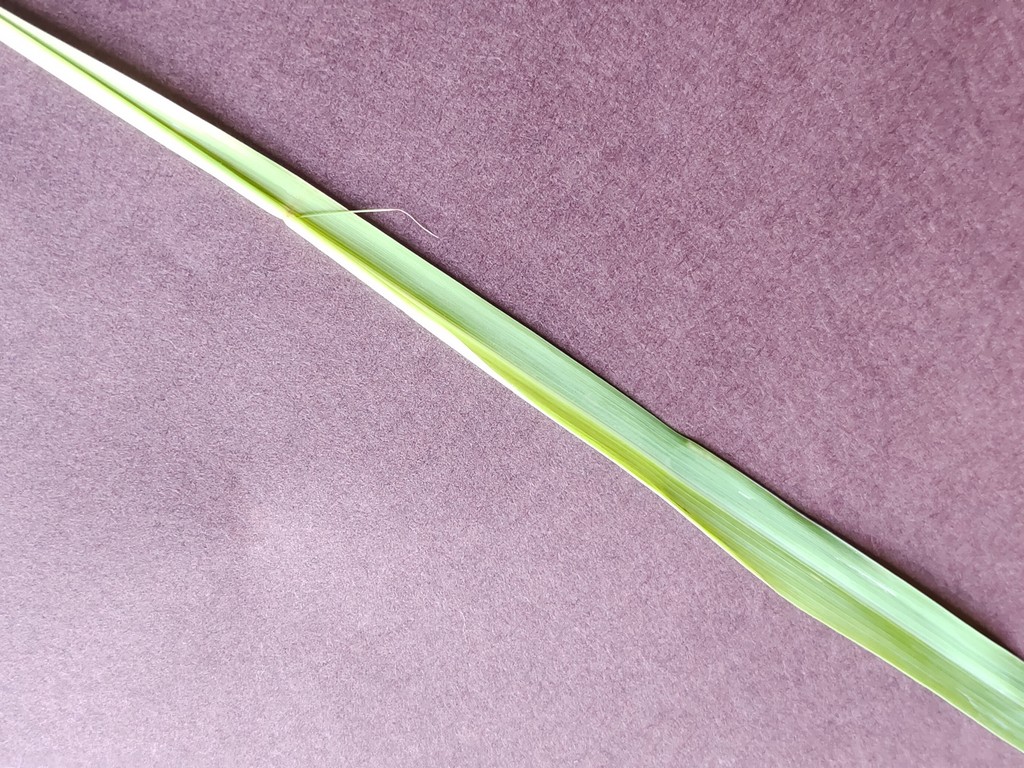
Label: Healthy